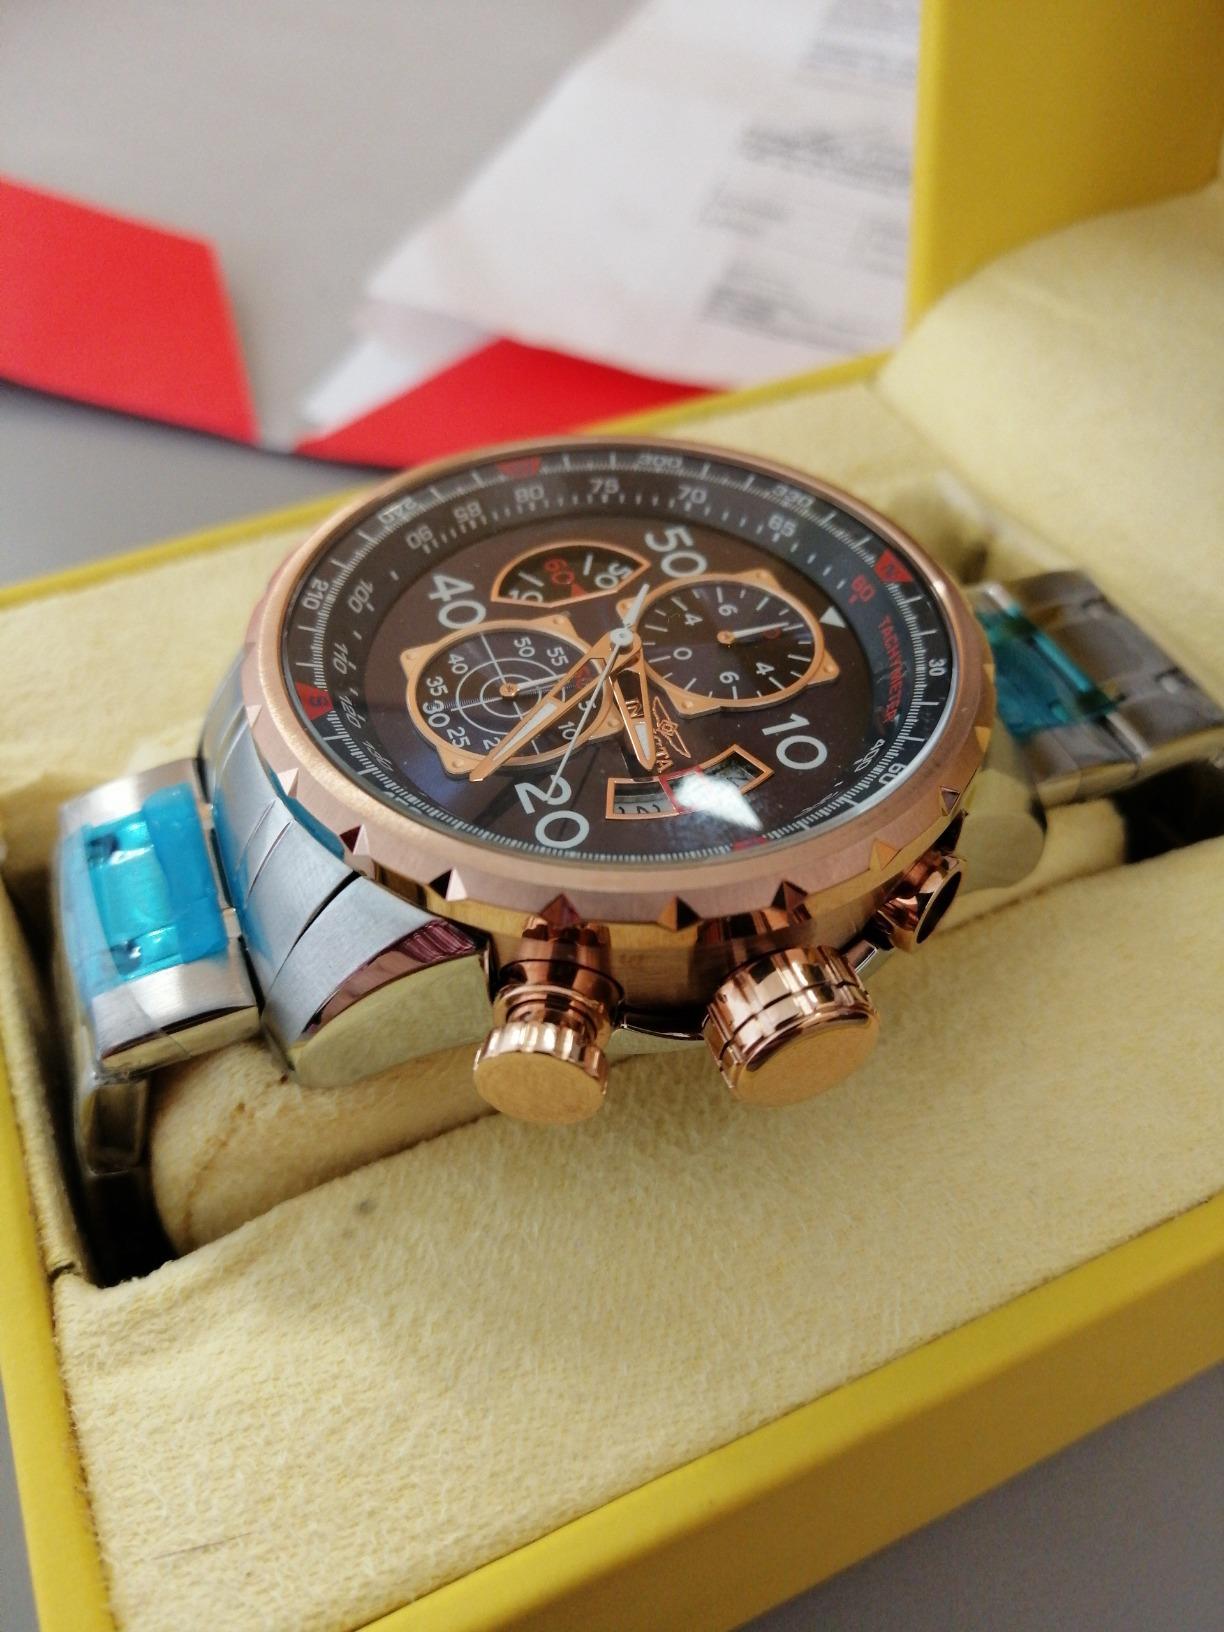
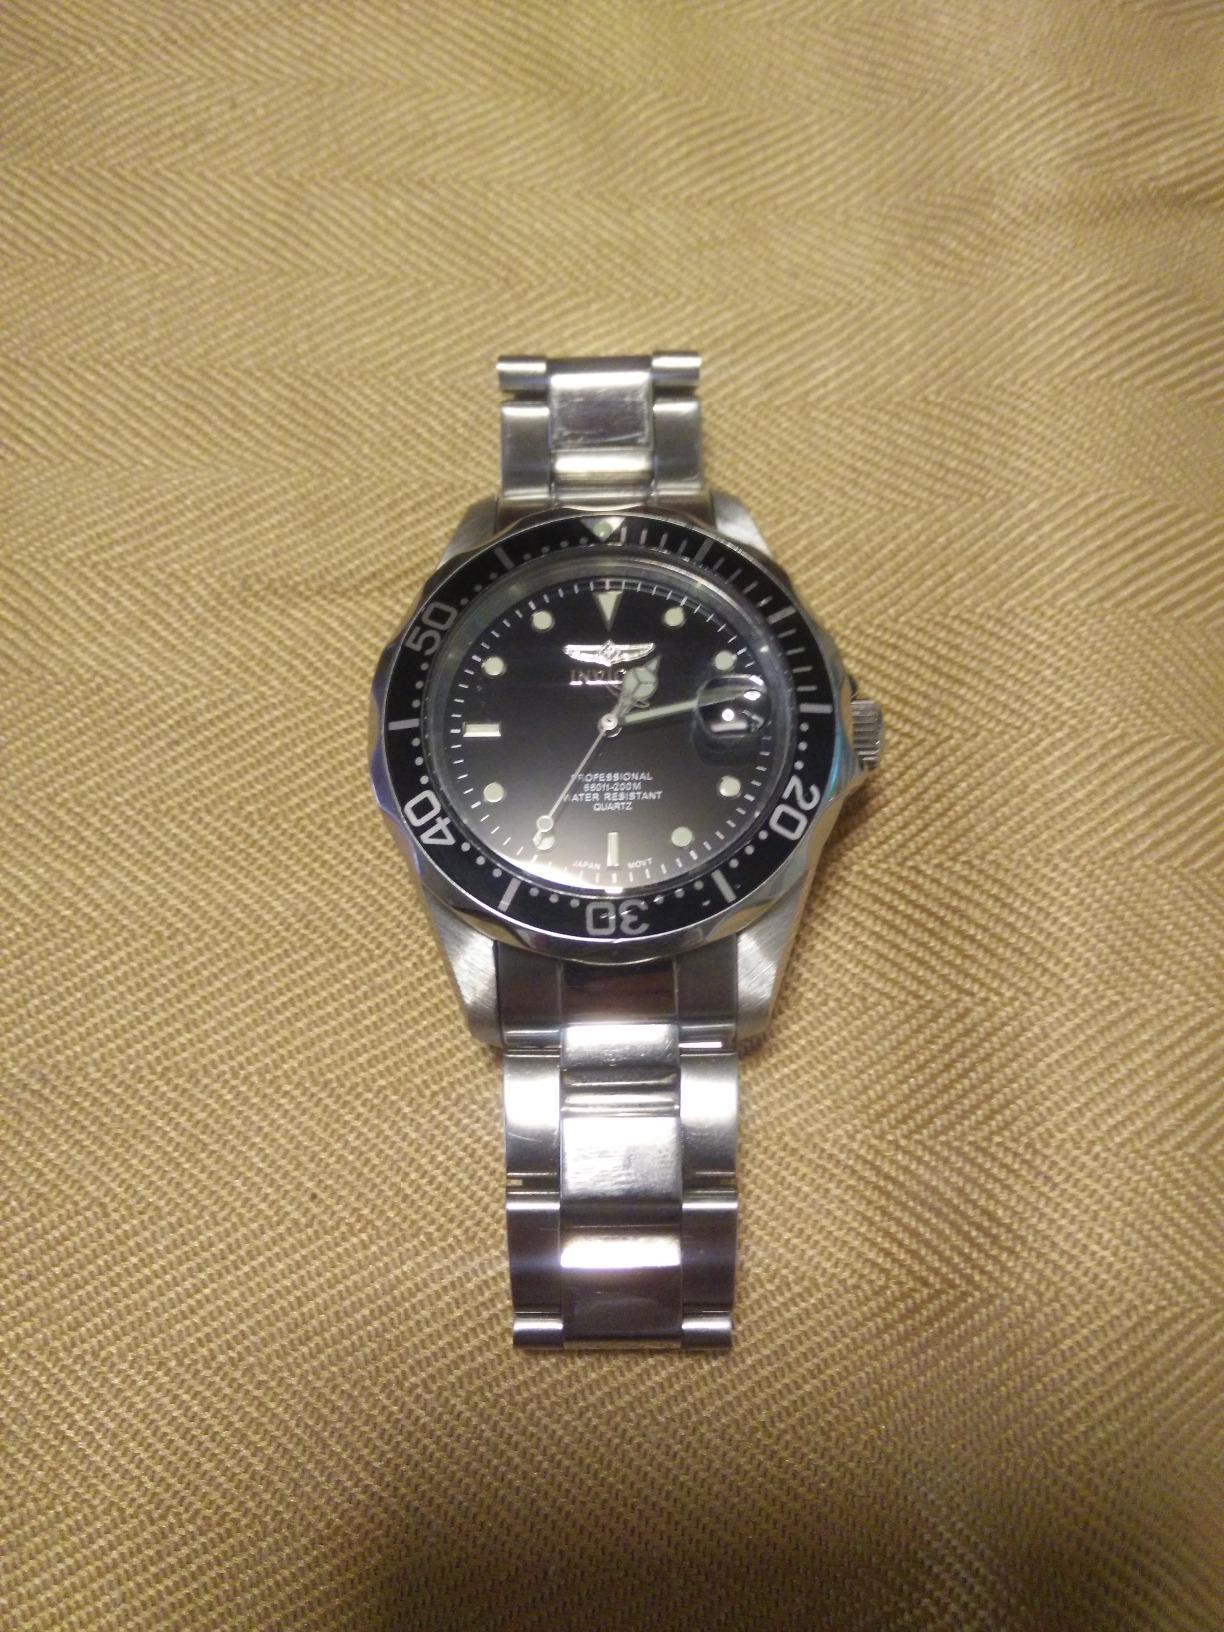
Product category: accessories_watch
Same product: no